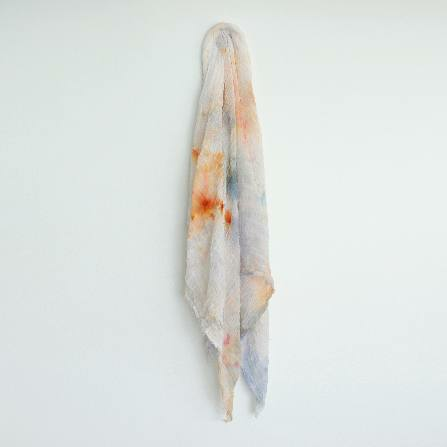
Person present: No